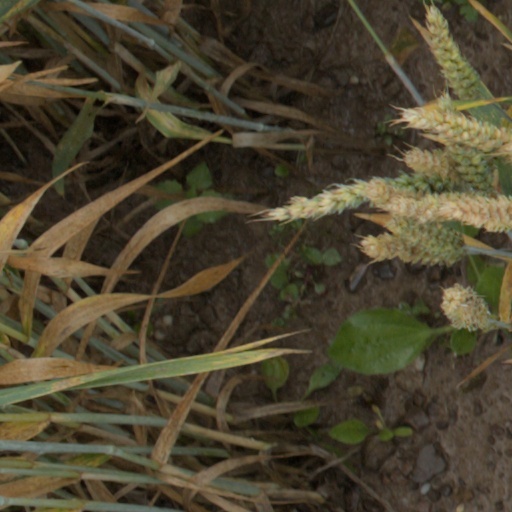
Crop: wheat